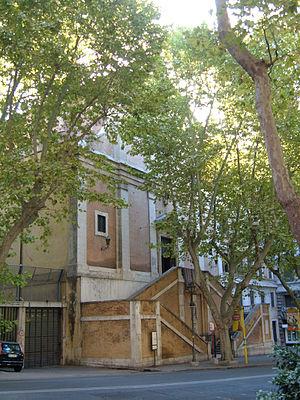
L'église Santa Maria della Concezione dei Cappuccini est une église romaine située au nᵒ 27, via Veneto, près de la piazza Barberini.